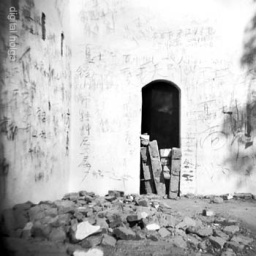
Graffiti covers the white walls of the remains of a building near the tea plantations of Wuyi mountain